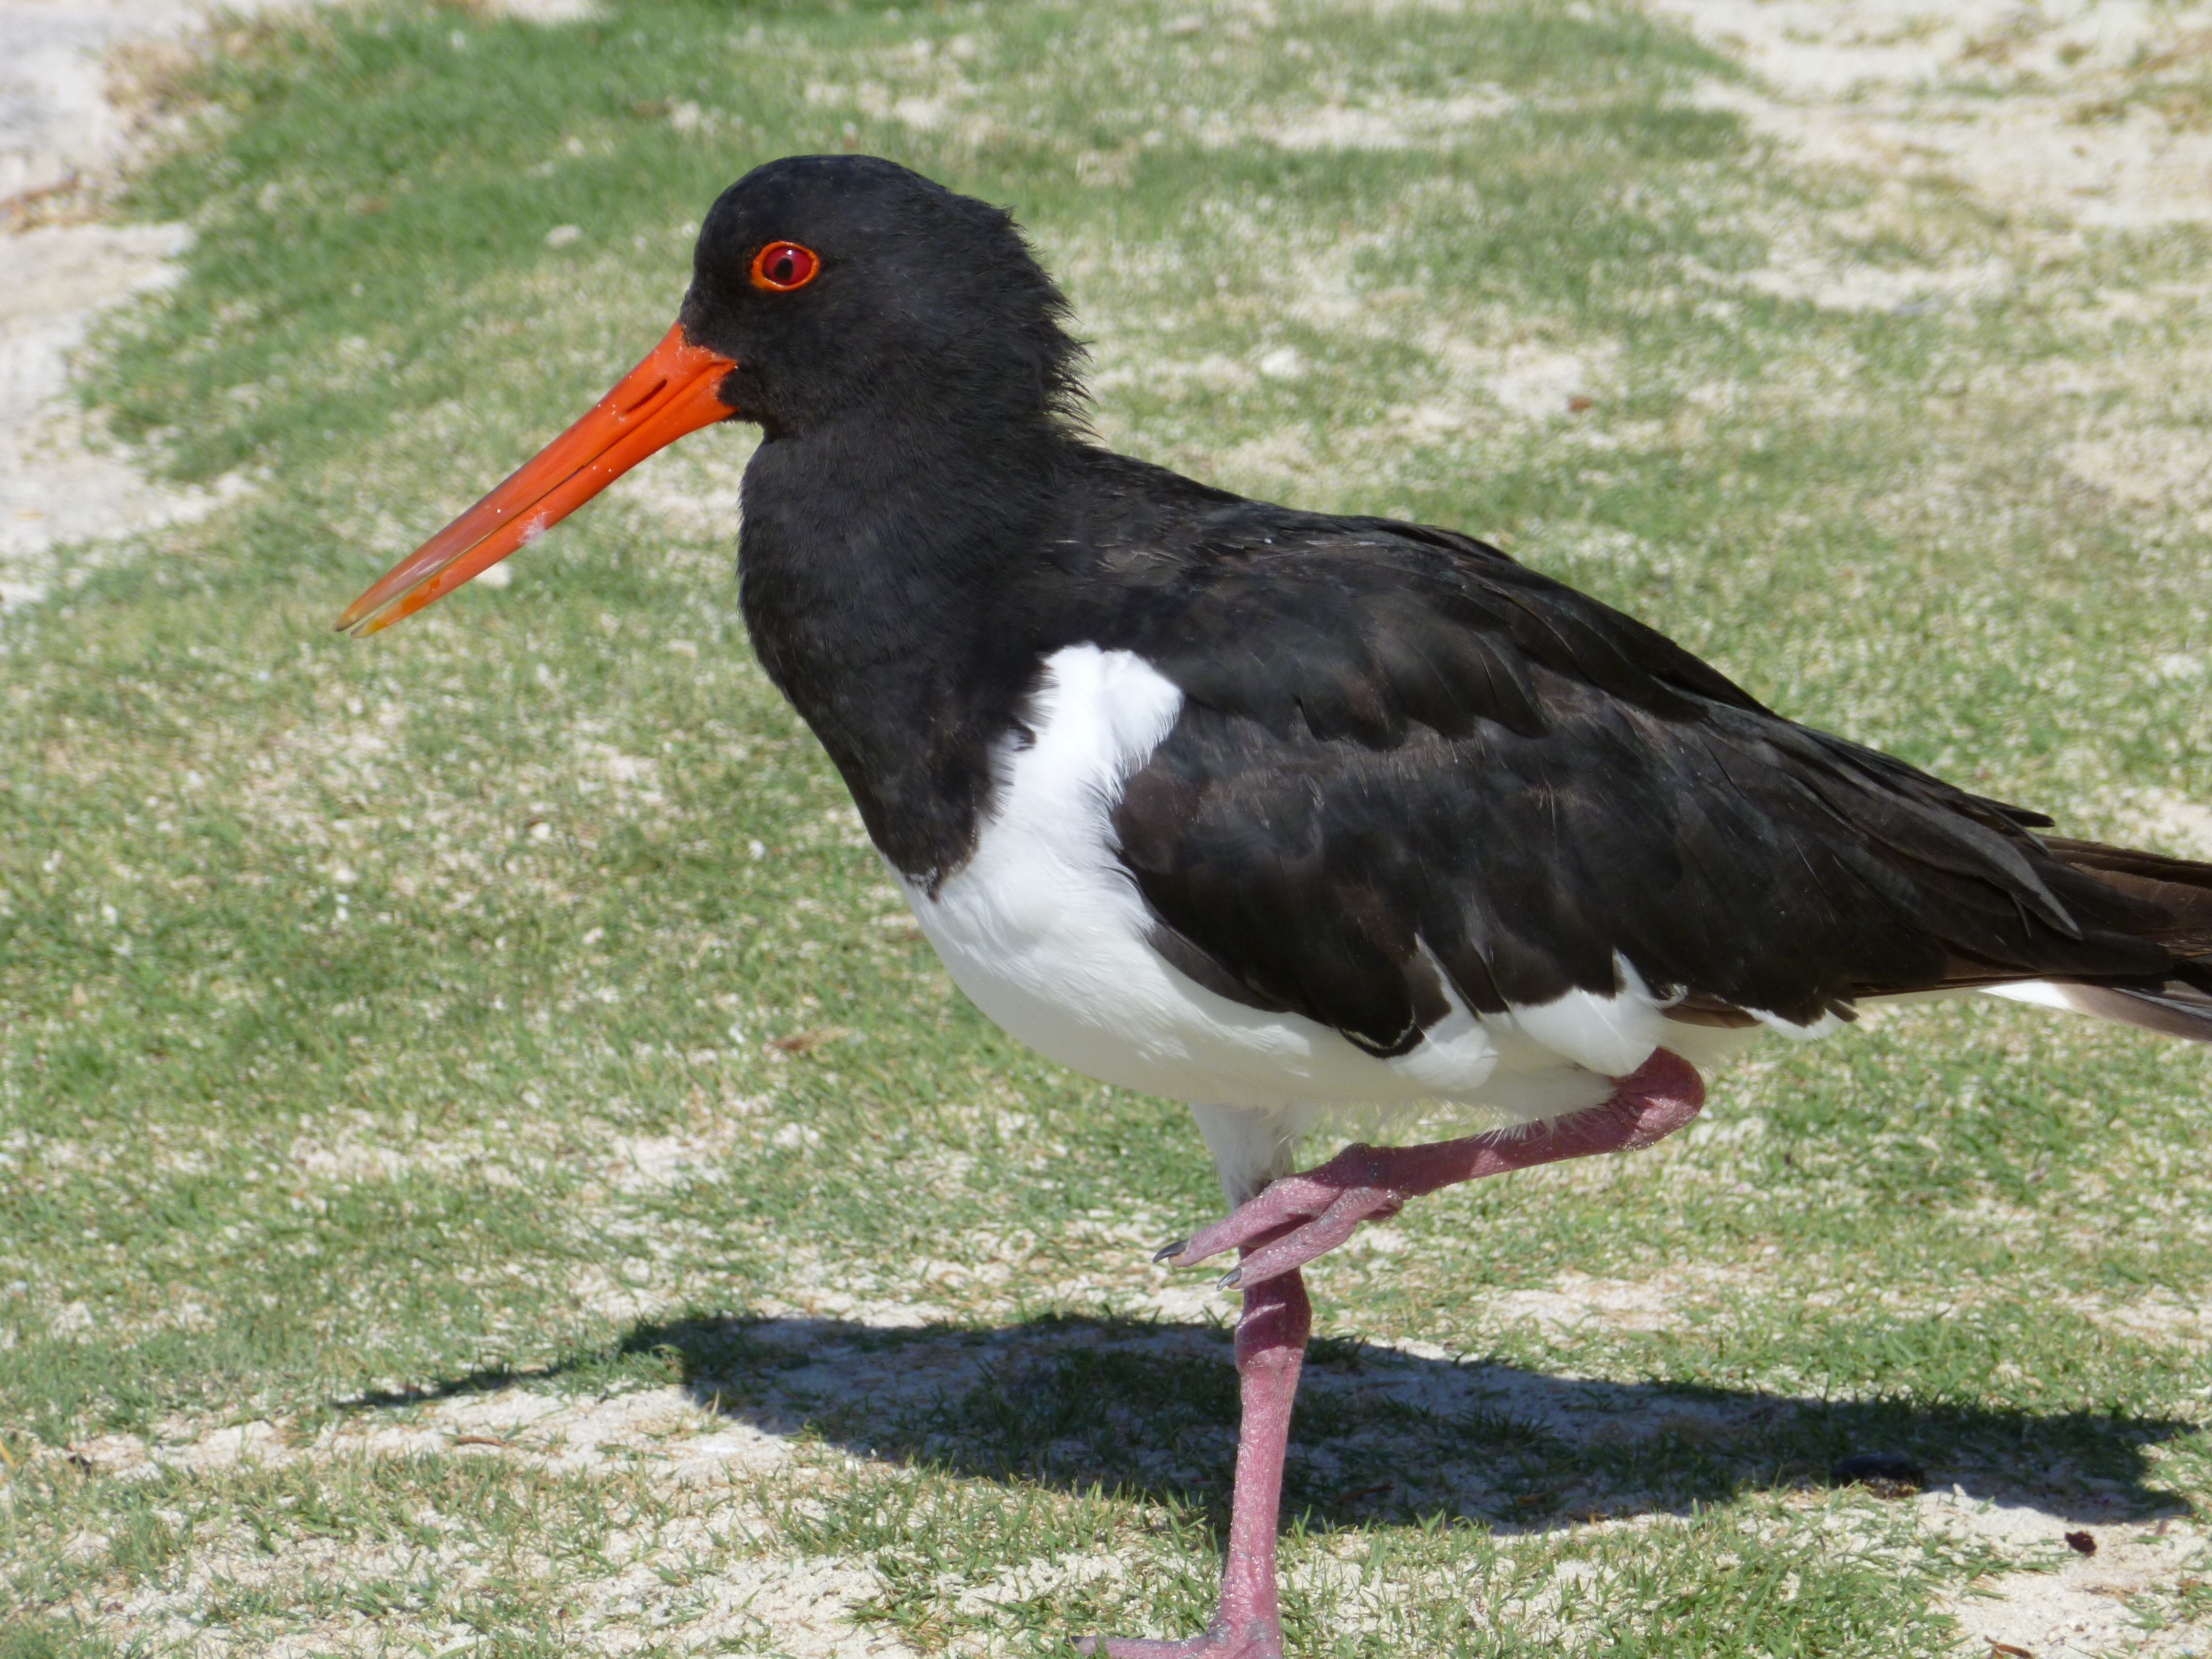
bird, wildlife, red, beak, fauna, stork, australia, vertebrate, oystercatcher, shorebird, billed, pied oystercatcher, perching bird, cinclidae